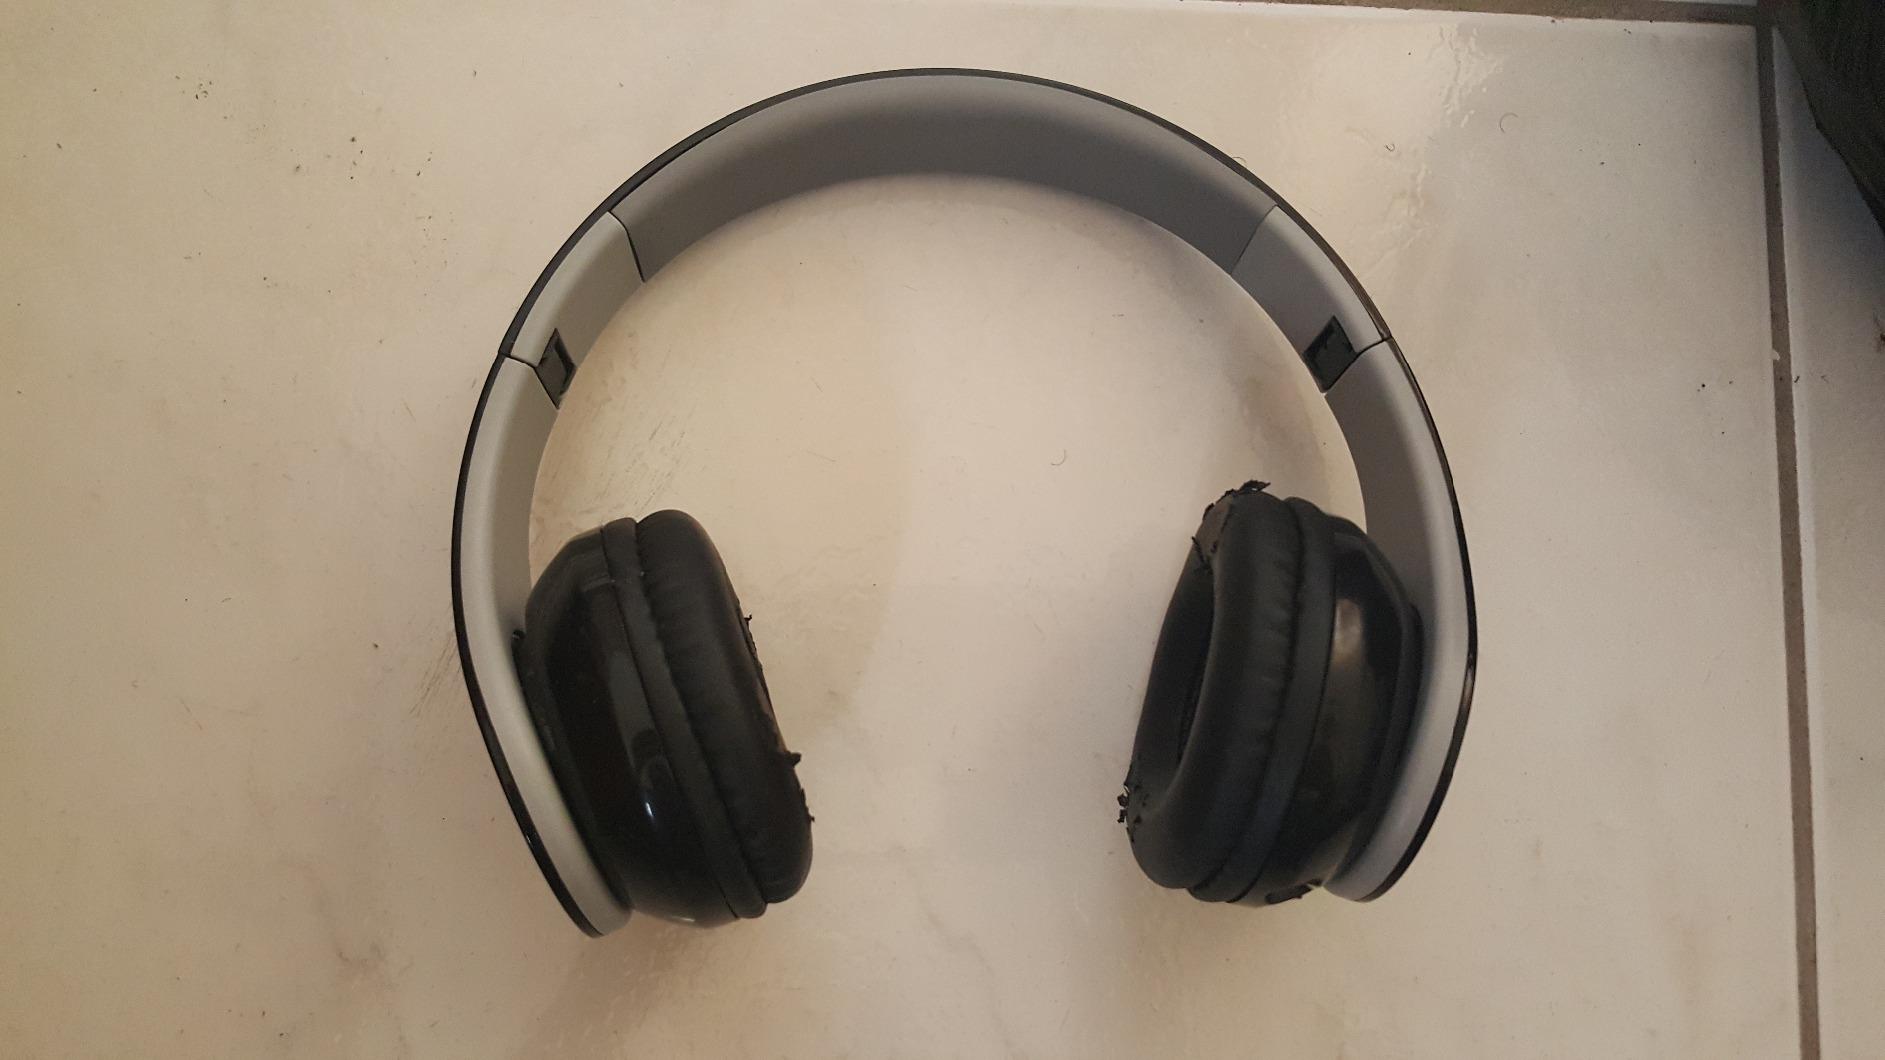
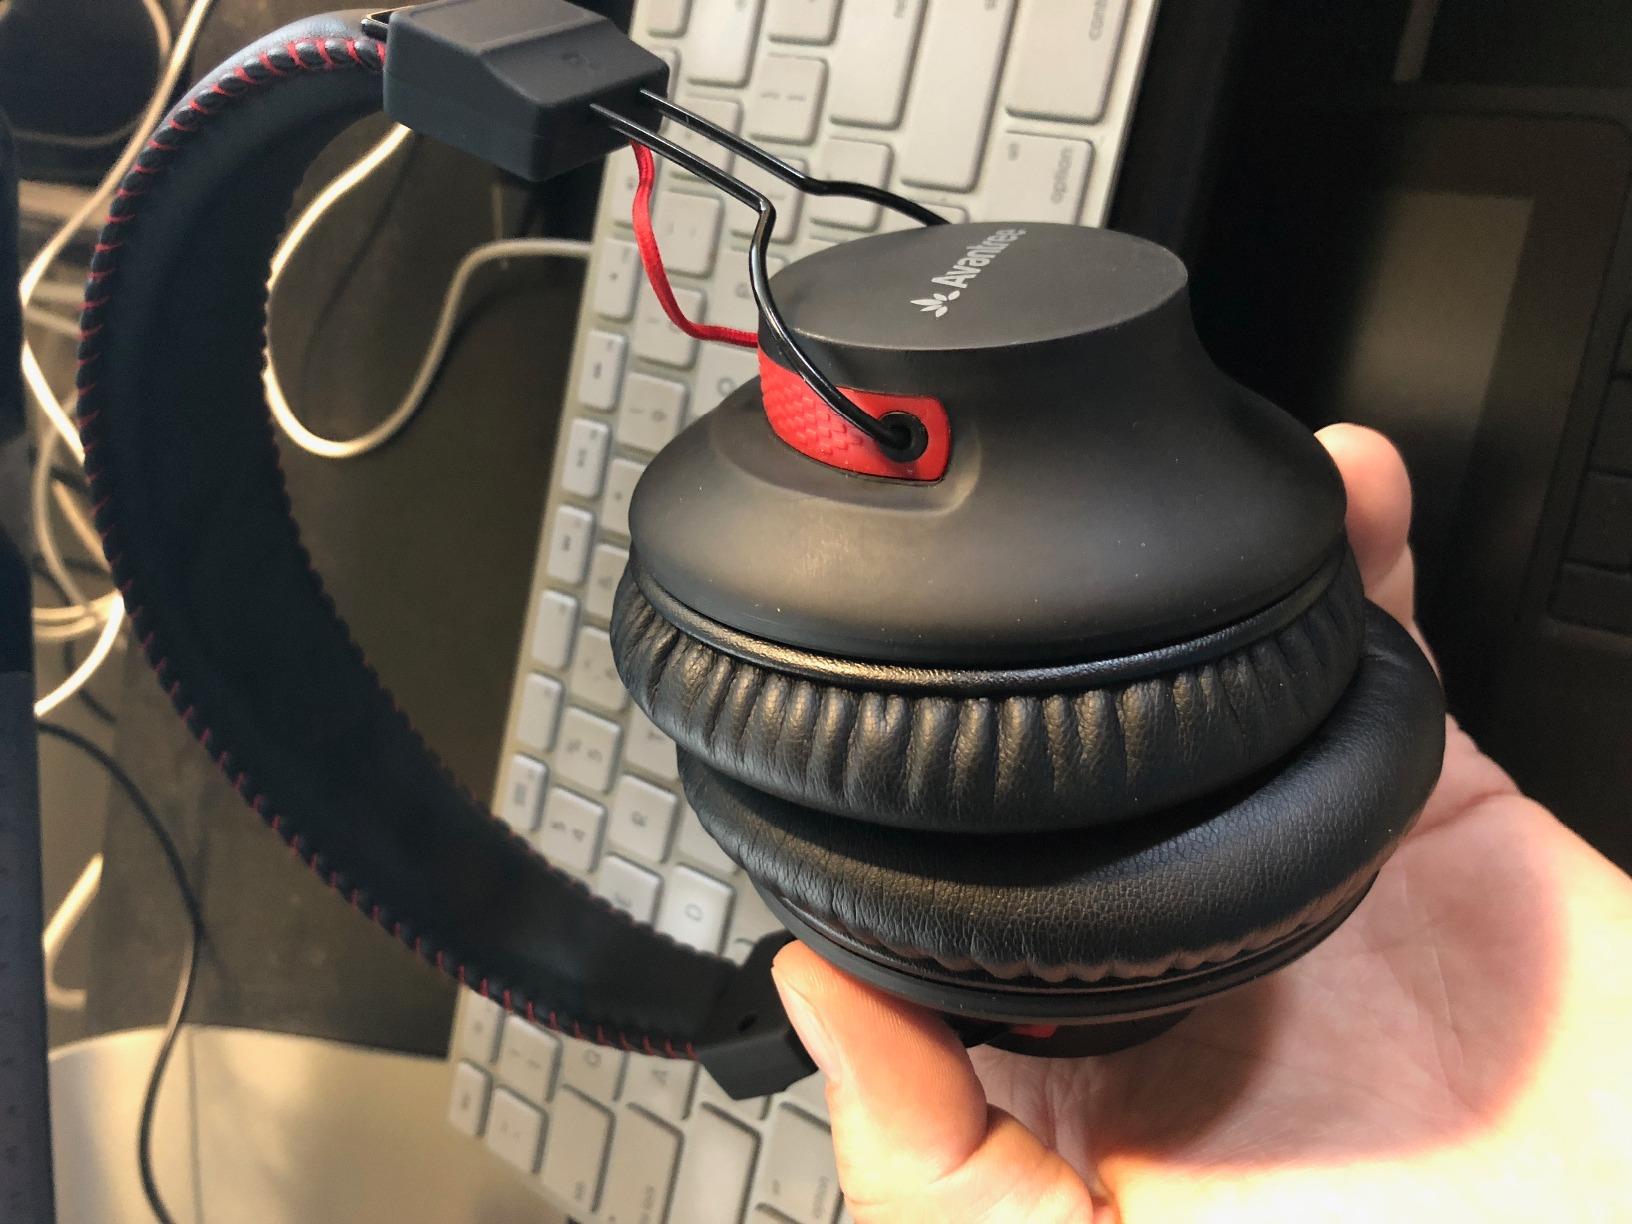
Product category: headphones
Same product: no